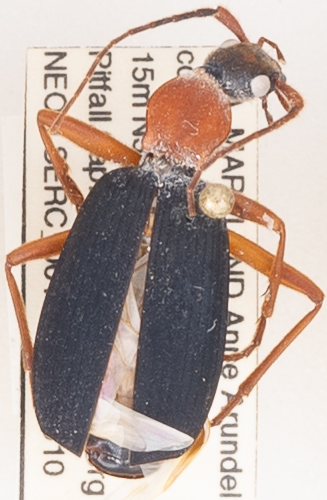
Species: Galerita bicolor
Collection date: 2021-06-10
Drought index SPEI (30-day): -0.87
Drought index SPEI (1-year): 2.09
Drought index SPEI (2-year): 1.28